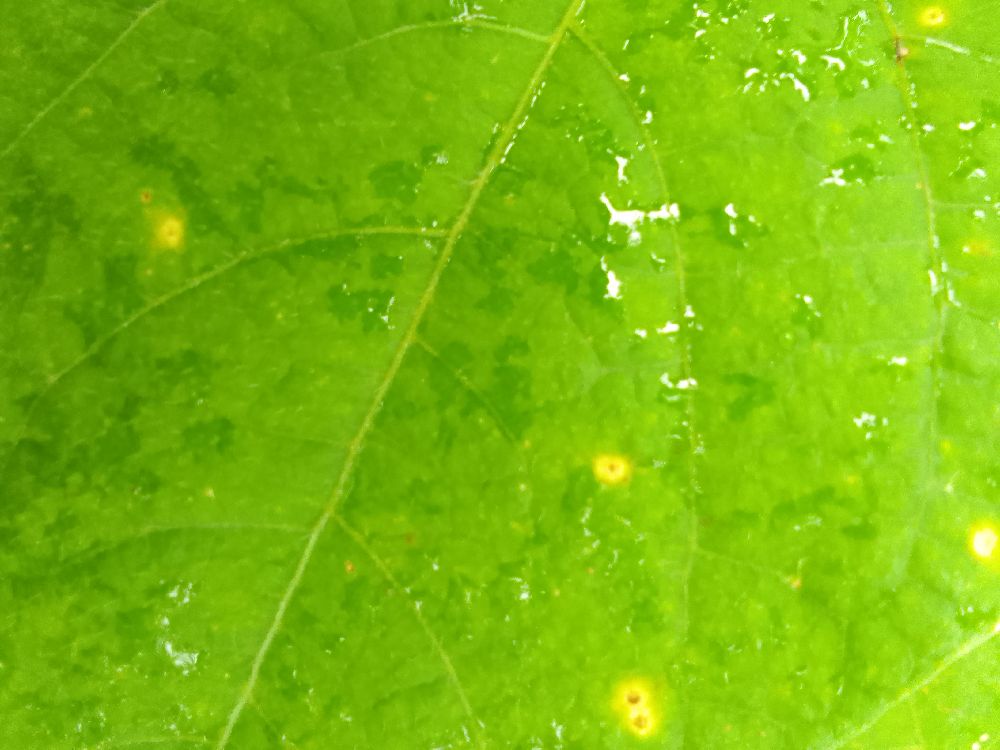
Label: rust